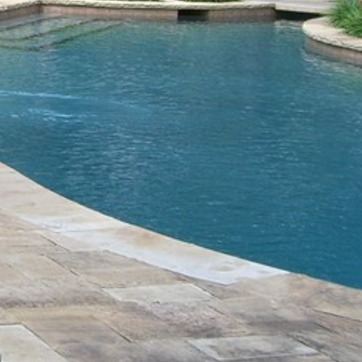
Material: water